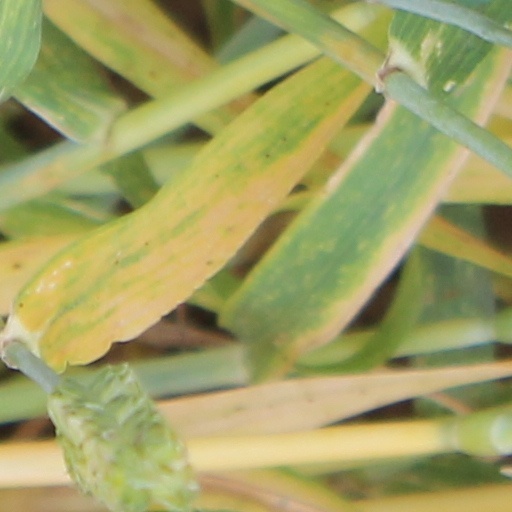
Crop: wheat